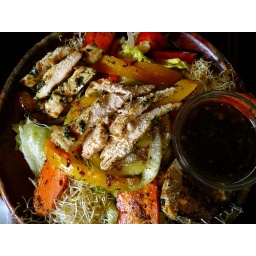
Here's another picture of that salad, as seen by a hypothetical bird flying overhead.